Stockholm Palace

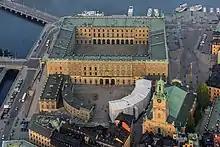
The palace in September 2014, built according to Tessin's plan.

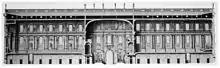
Tessin's cross-section of the southern row with the Hall of State to the left and the Royal Chapel to the right,

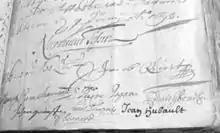
Quittances for salaries paid, among the names is "Nicodemus Tessin",

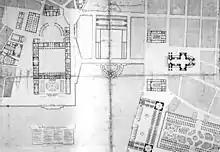
Tessin the Younger's suggestion from 1713 (north to the right)

When Tessin got the commission to design the new palace, he abandoned parts of his earlier plan about building a square palace and added the lower wings flanking the palace in the east and west.